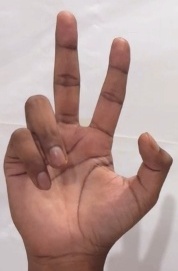
ASL sign: 3